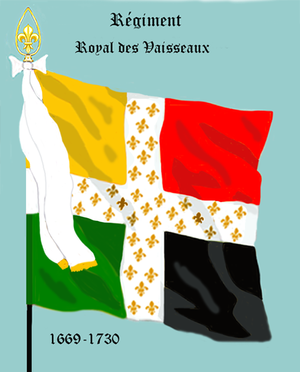
Le régiment Royal des Vaisseaux est un régiment d’infanterie du Royaume de France créé en 1638.